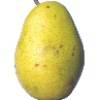
Label: pear_monster